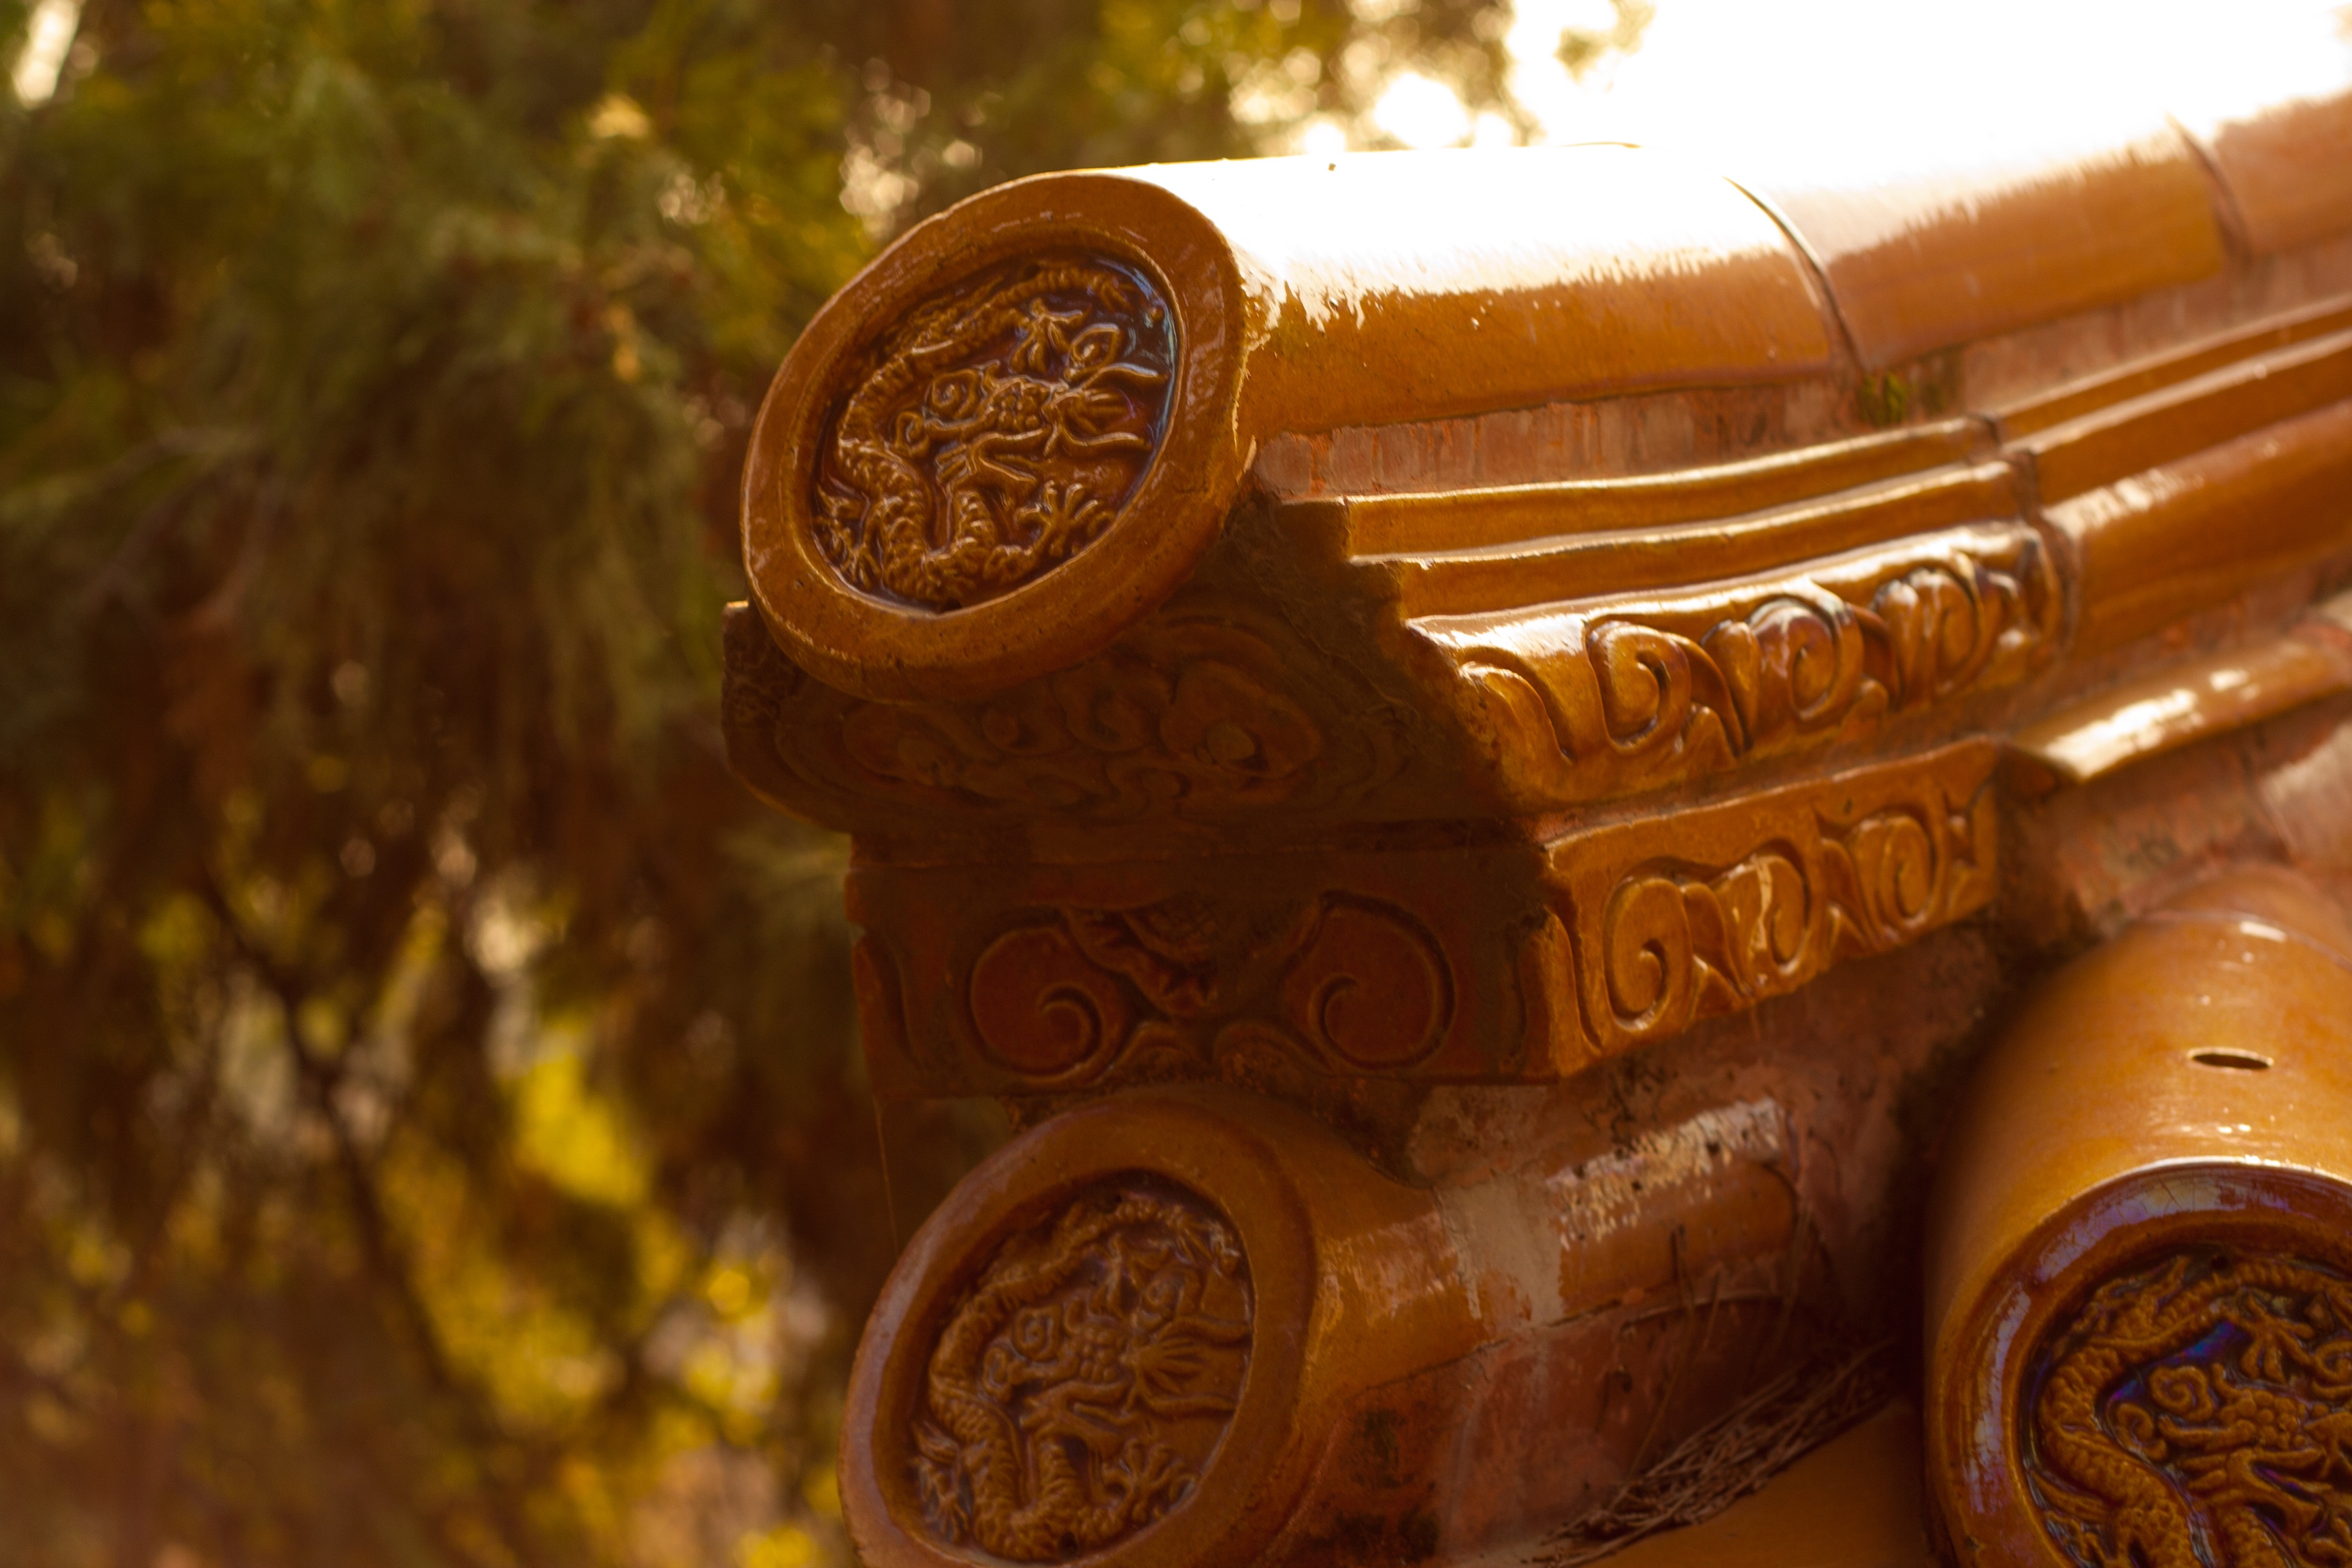
architecture, wood, asian, chinese, metal, gold, temple, carving, china, traditional, man made object